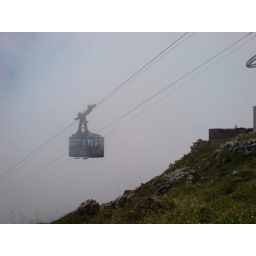
Cable car in the clouds at the top of Kitzbuehler Horn